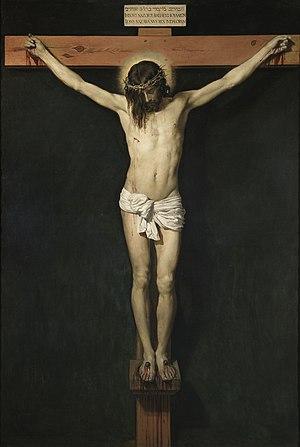
Celestina Bottego était une missionnaire et religieuse catholique américano-italienne, connue pour avoir été la fondatrice de la congrégation des Sœurs missionnaires de Marie, en collaboration avec le missionnaire xavérien P. Giacomo Spagnolo. La cause pour sa béatification est en cours, et elle est reconnue vénérable par l'Église catholique.
Le sonnet anonyme au Christ crucifié, également connu par son premier verset: « No me mueve, mi Dios, para quererte », est l'un des joyaux de la poésie mystique en espagnol. Il pourrait être considéré comme le meilleur sonnet de la poésie espagnole de la seconde moitié du XVIe siècle.
La théologie de l’Église adventiste du septième jour se centre sur la personne, la vie, l’activité et les enseignements de Jésus-Christ : sa préexistence, son incarnation, sa mort de substitution pour le salut des pécheurs repentants, sa résurrection, son ministère de médiation dans le sanctuaire céleste et son prochain retour en gloire.
Le Christ crucifié, ou le Christ de San Placido, est une peinture à l'huile sur toile de Vélasquez, conservée au Musée du Prado depuis 1829. Au cours de son premier voyage en Italie entre 1629 et 1630, Velázquez a pu étudier les œuvres des grands maîtres italiens. Ses études de nus d’œuvres classiques apparaissent dans La Forge de Vulcain et de La tunique de Joseph, peints là-bas. Ces études ont pu permettre au maître de peindre ce nu, qui fusionne la sérénité, la dignité et la noblesse du personnage. C'est un nu frontal et complet, sans contexte narratif avec lequel Vélásquez fait une démonstration de sa maîtrise et permet au spectateur de saisir la beauté physique et l'expression sereine de la figure du Christ. Par sa spiritualité et son mystère, cette œuvre a inspiré à l'écrivain et philosophe espagnol Miguel de Unamuno un long poème intitulé Le Christ de Velázquez.